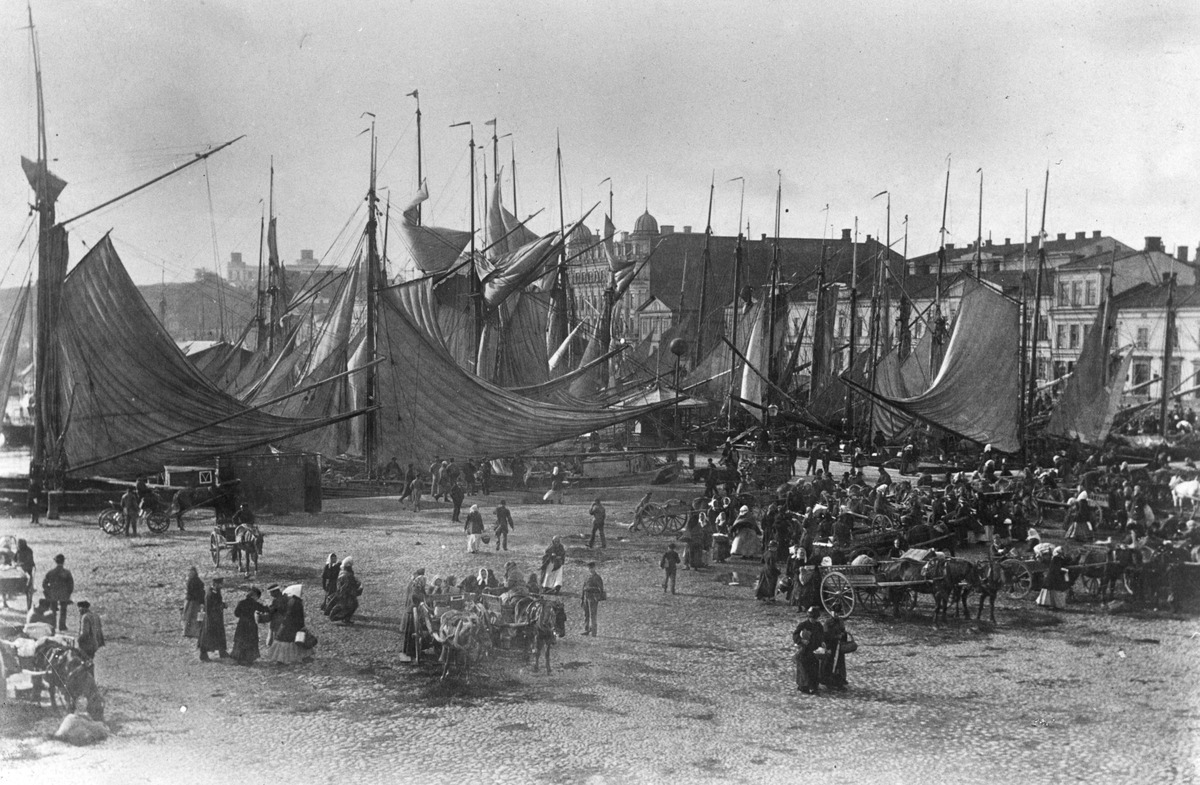
Kalamarkkinat Kauppatorilla
sisällön kuvaus: Kalamarkkinat Kauppatorilla. mustavalkoinen
Ajankohta: kuvausaika 1885 n
Paikka: Suomi, Uusimaa, Helsinki, Kaartinkaupunki Helsinki, Kauppatori
Aiheet: torit, torikauppa, markkinat, purjelaivat kalastusalukset, purjeet, hevosajoneuvot, rattaat